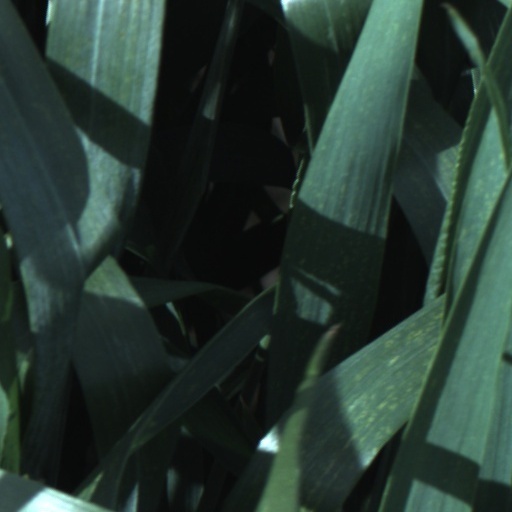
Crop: wheat